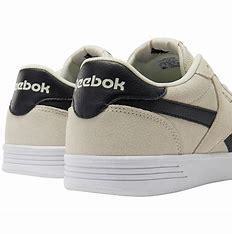
Brand: Reebok
Model: Royal Techque T